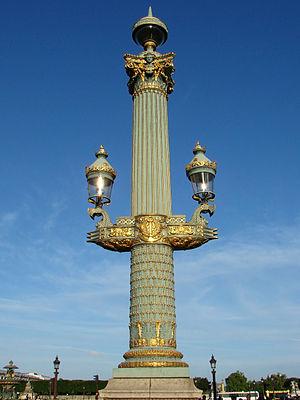
Réverbère de la Place de la Concorde à Paris.
Une colonne rostrale ou colonne duilienne est une colonne triomphale de grande dimension destinée à commémorer une victoire navale ou des campagnes maritimes victorieuses.